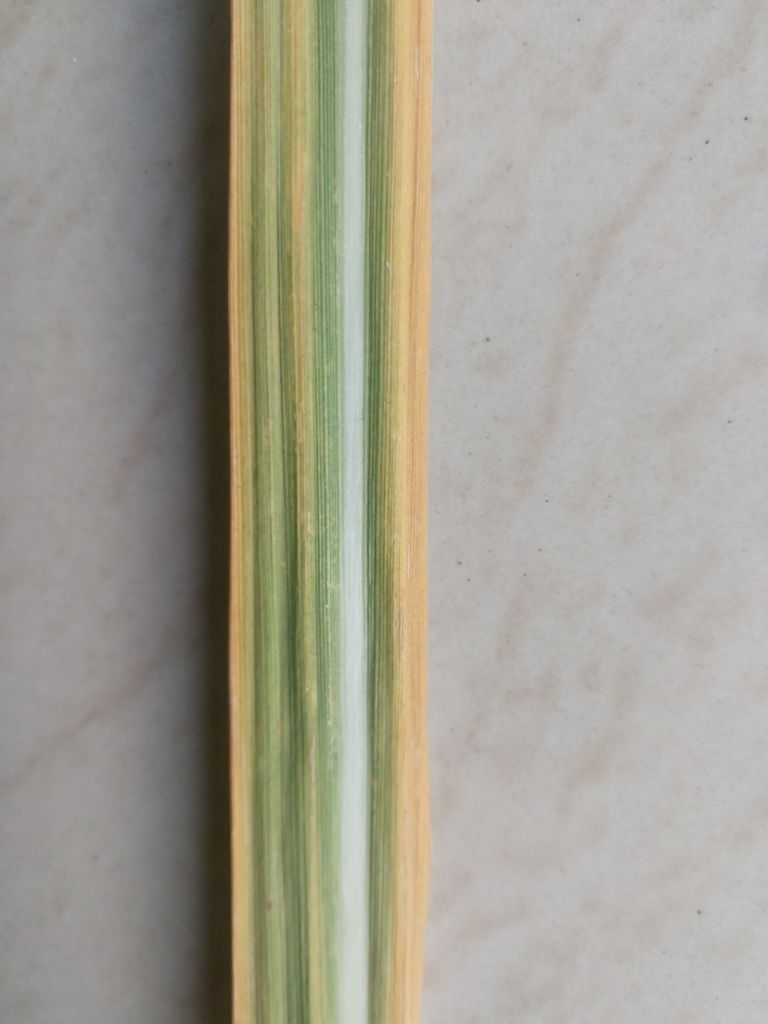
Label: Yellow Leaf